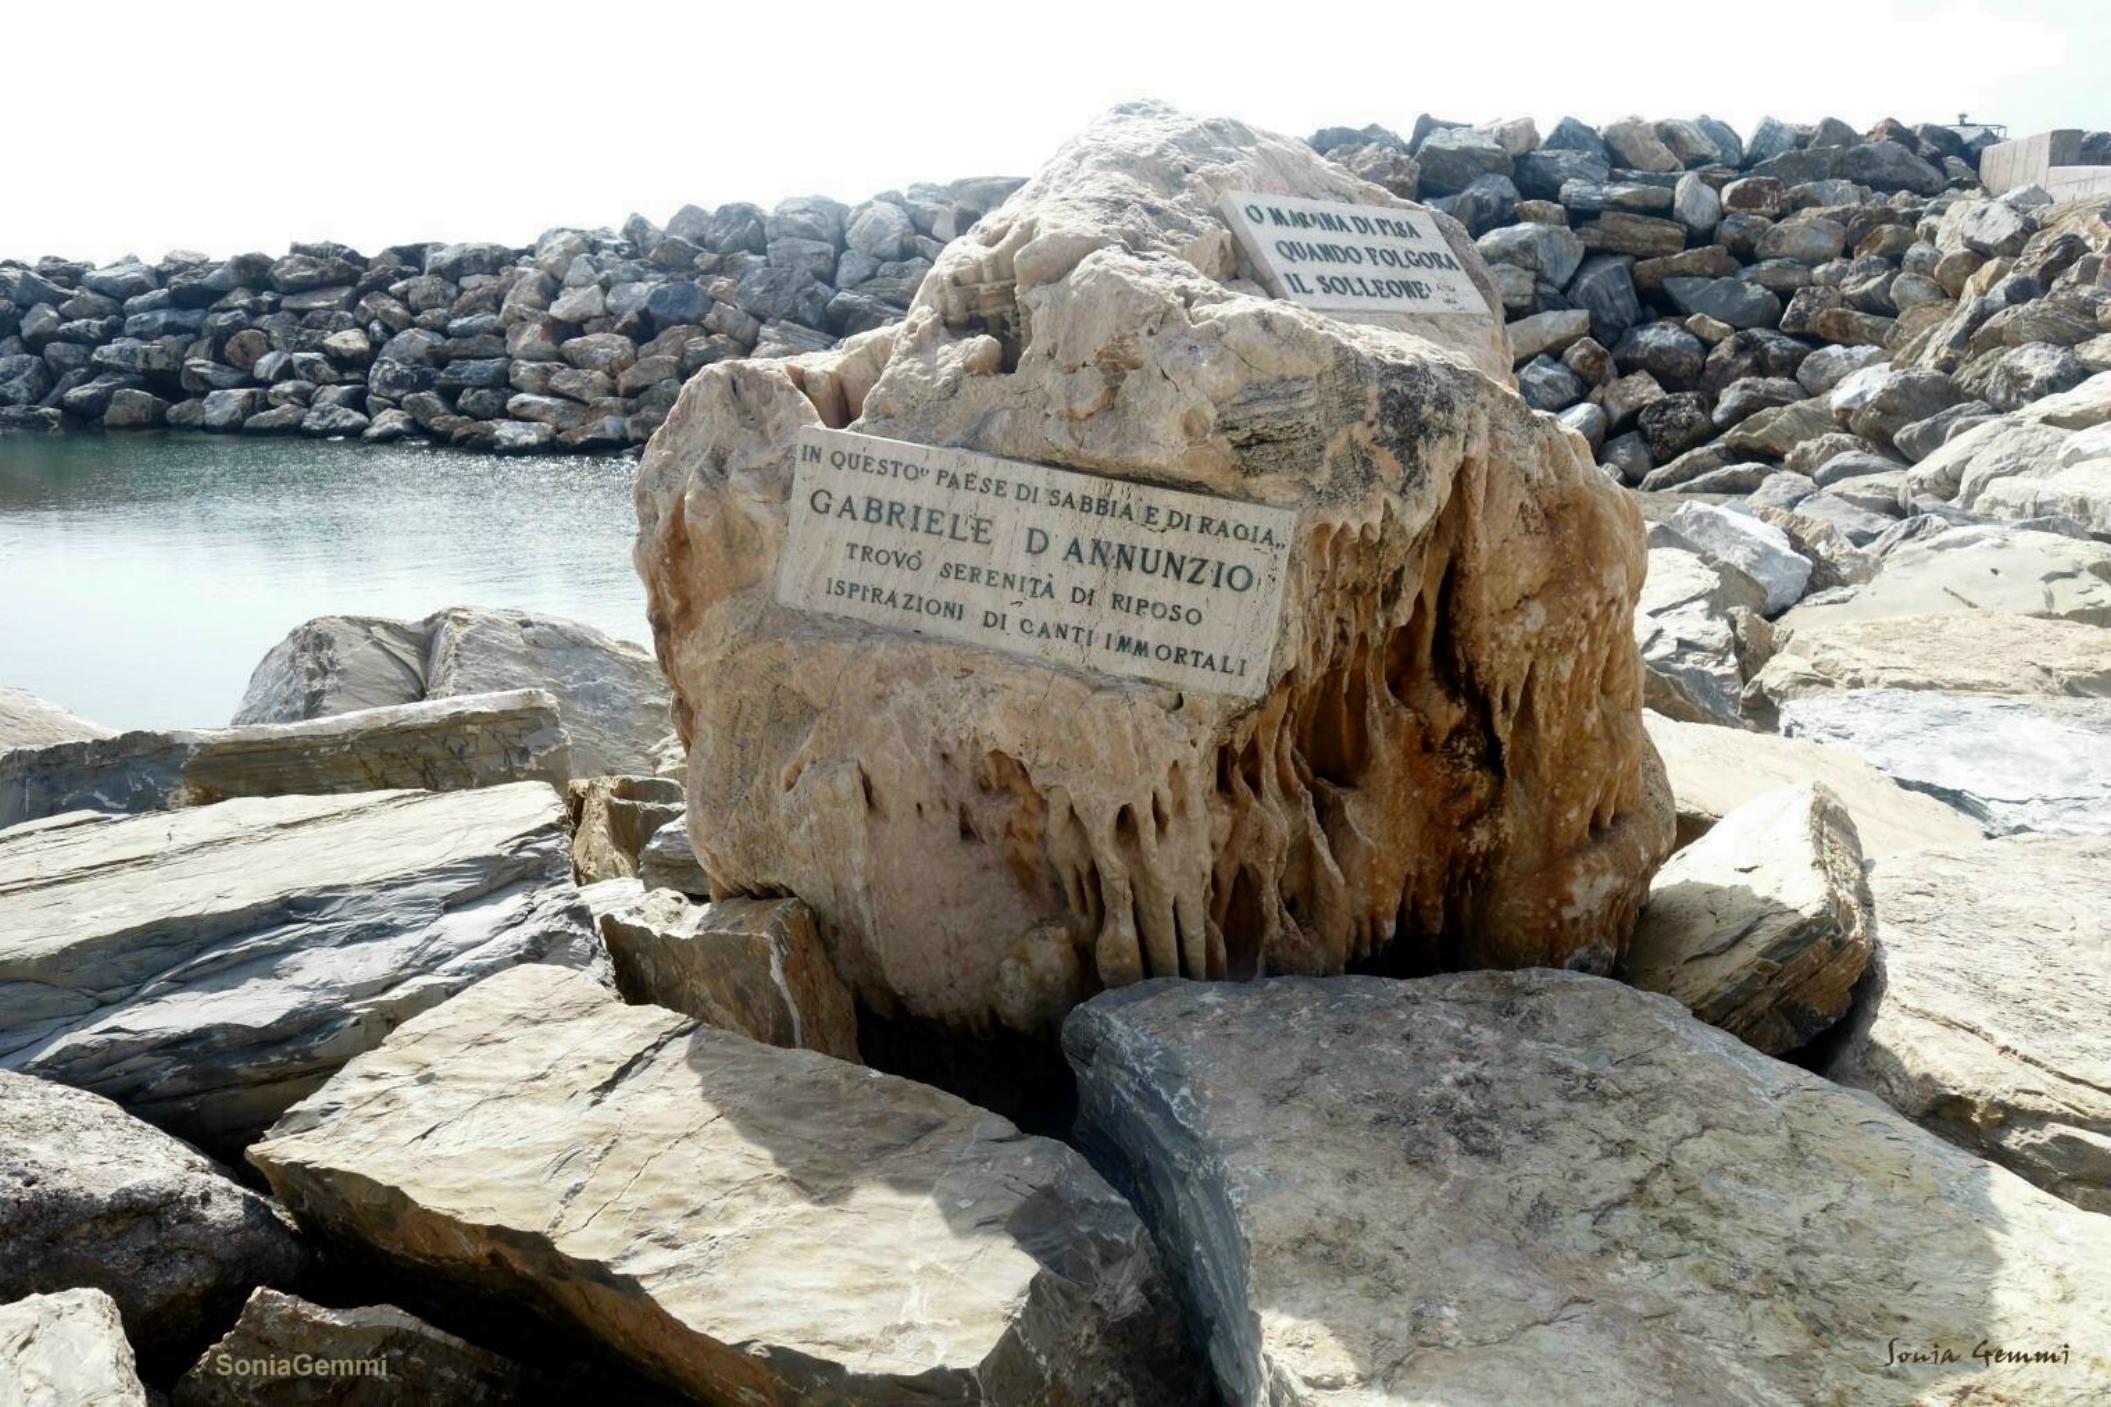
natural, rock, boulder, bedrock, outcrop, geology, formation, igneous rock, limestone, wood